Mosey van Buuren

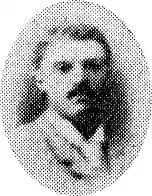

Mauritz Christiaan Willem Egmond "Mosey" van Buuren (12 August 1865 – 3 October 1950) was a South African international rugby union player who played as a wing.